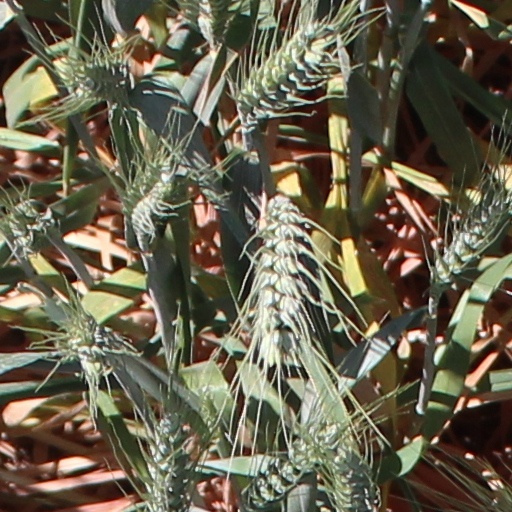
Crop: wheat